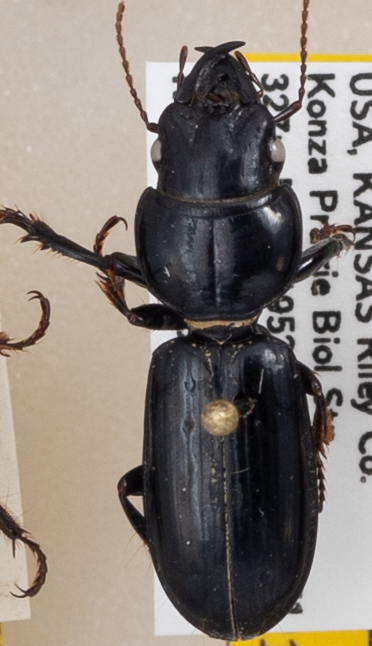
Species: Scarites subterraneus
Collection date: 2019-07-18
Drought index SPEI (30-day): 1.642
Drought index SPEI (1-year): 1.77
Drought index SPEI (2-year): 0.71